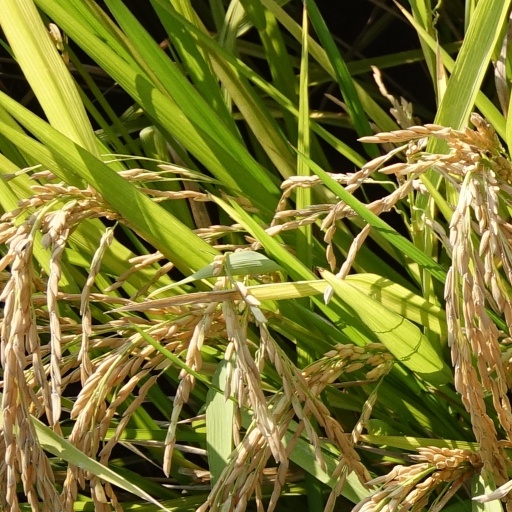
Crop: rice